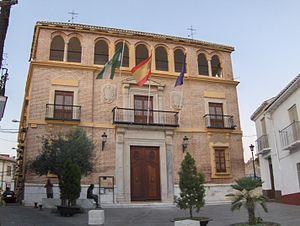
Le Palais des Marquis de Beniel est le bâtiment civil le plus important de la ville de Vélez-Málaga, dans la province de Málaga.